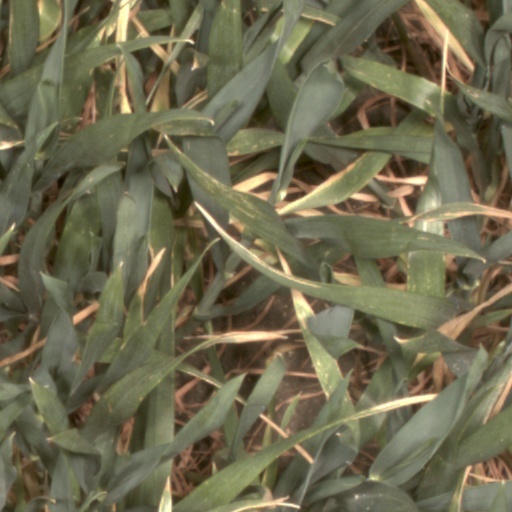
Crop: wheat